Andrea Olivero

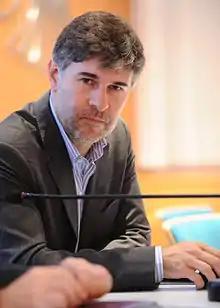
Olivero in 1970

Andrea Olivero (born 24 February 1970) is an Italian politician who has been Vice Minister for Agricultural, Food and Forestry Policies and a senator. He has been President of the Christian Associations of Italian Workers from 2006 to 2012.